Cuba Five

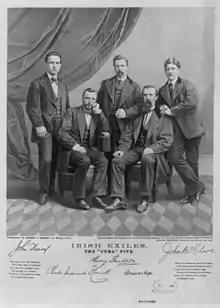
"The Cuba Five"From left to right: John Devoy, Charles Underwood O'Connell, Henry (Harry) Mulleda, Jeremiah O'Donovan Rossa, and John McClure.

The Cuba Five were a group of Irish rebels released from British prisons in 1871 on condition of not entering Britain (Ireland was then part of the United Kingdom) until the expiration of their original sentences. They chose to accept exile in the United States, travelling on board the ship SS "Cuba" from Liverpool docks. The five men were John Devoy, Jeremiah O'Donovan Rossa, Charles Underwood O'Connell, Henry Mullady and John McClure. On arrival in New York they received a rapturous welcome and attempted to reunite the badly split Fenian Brotherhood. In this they failed, but Devoy and O'Donovan Rossa were to go on to become probably the most outstanding members of the Fenian movement in the US in the late nineteenth and early twentieth centuries.